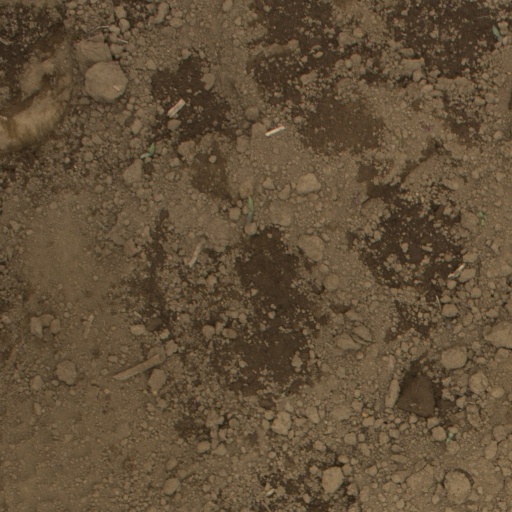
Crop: Jerusalem artichoke